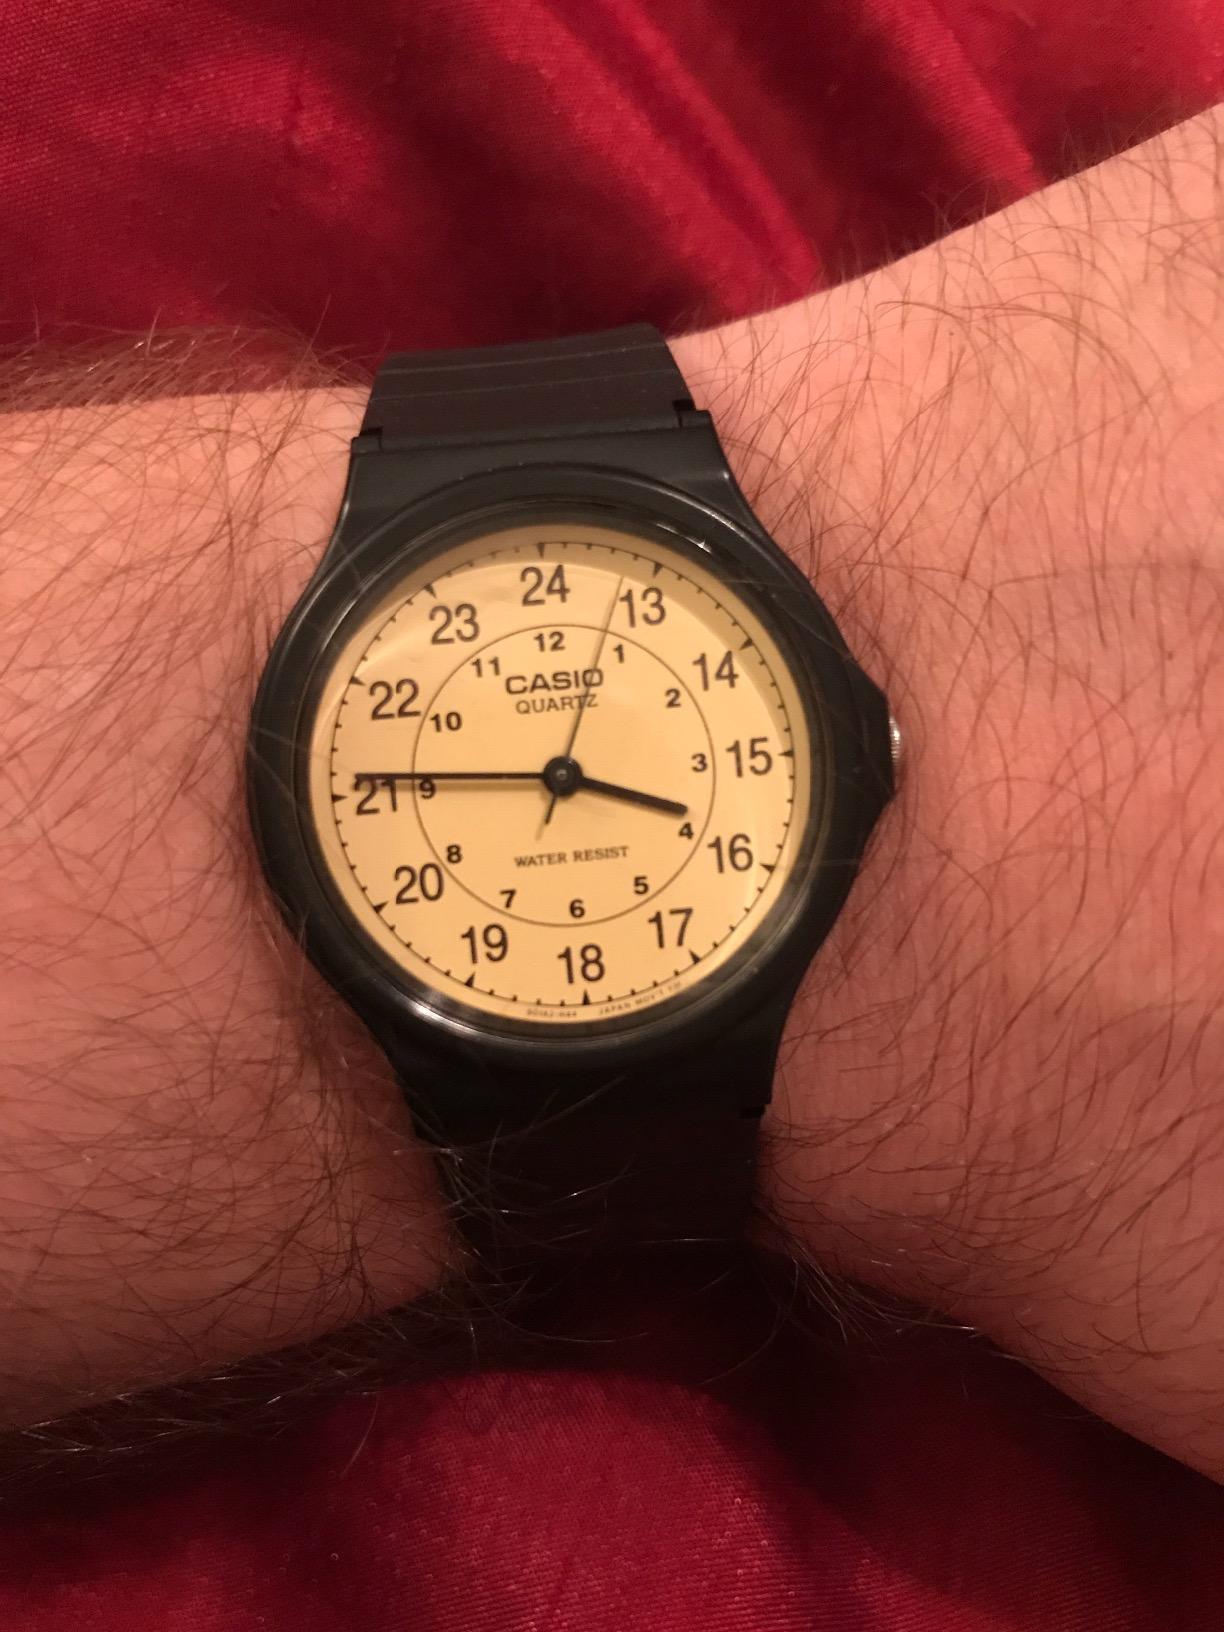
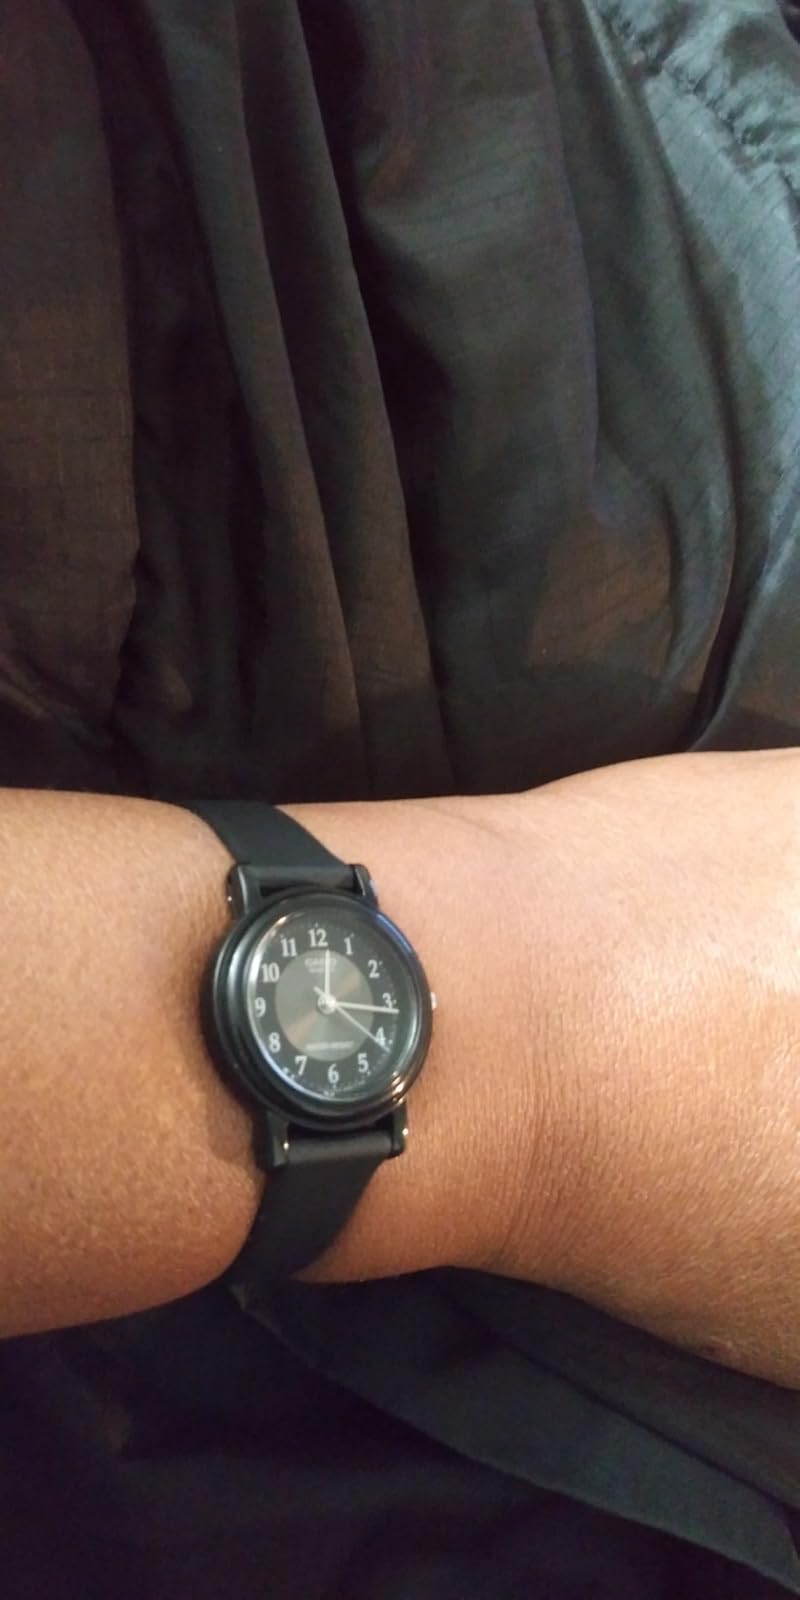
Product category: accessories_watch
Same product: no